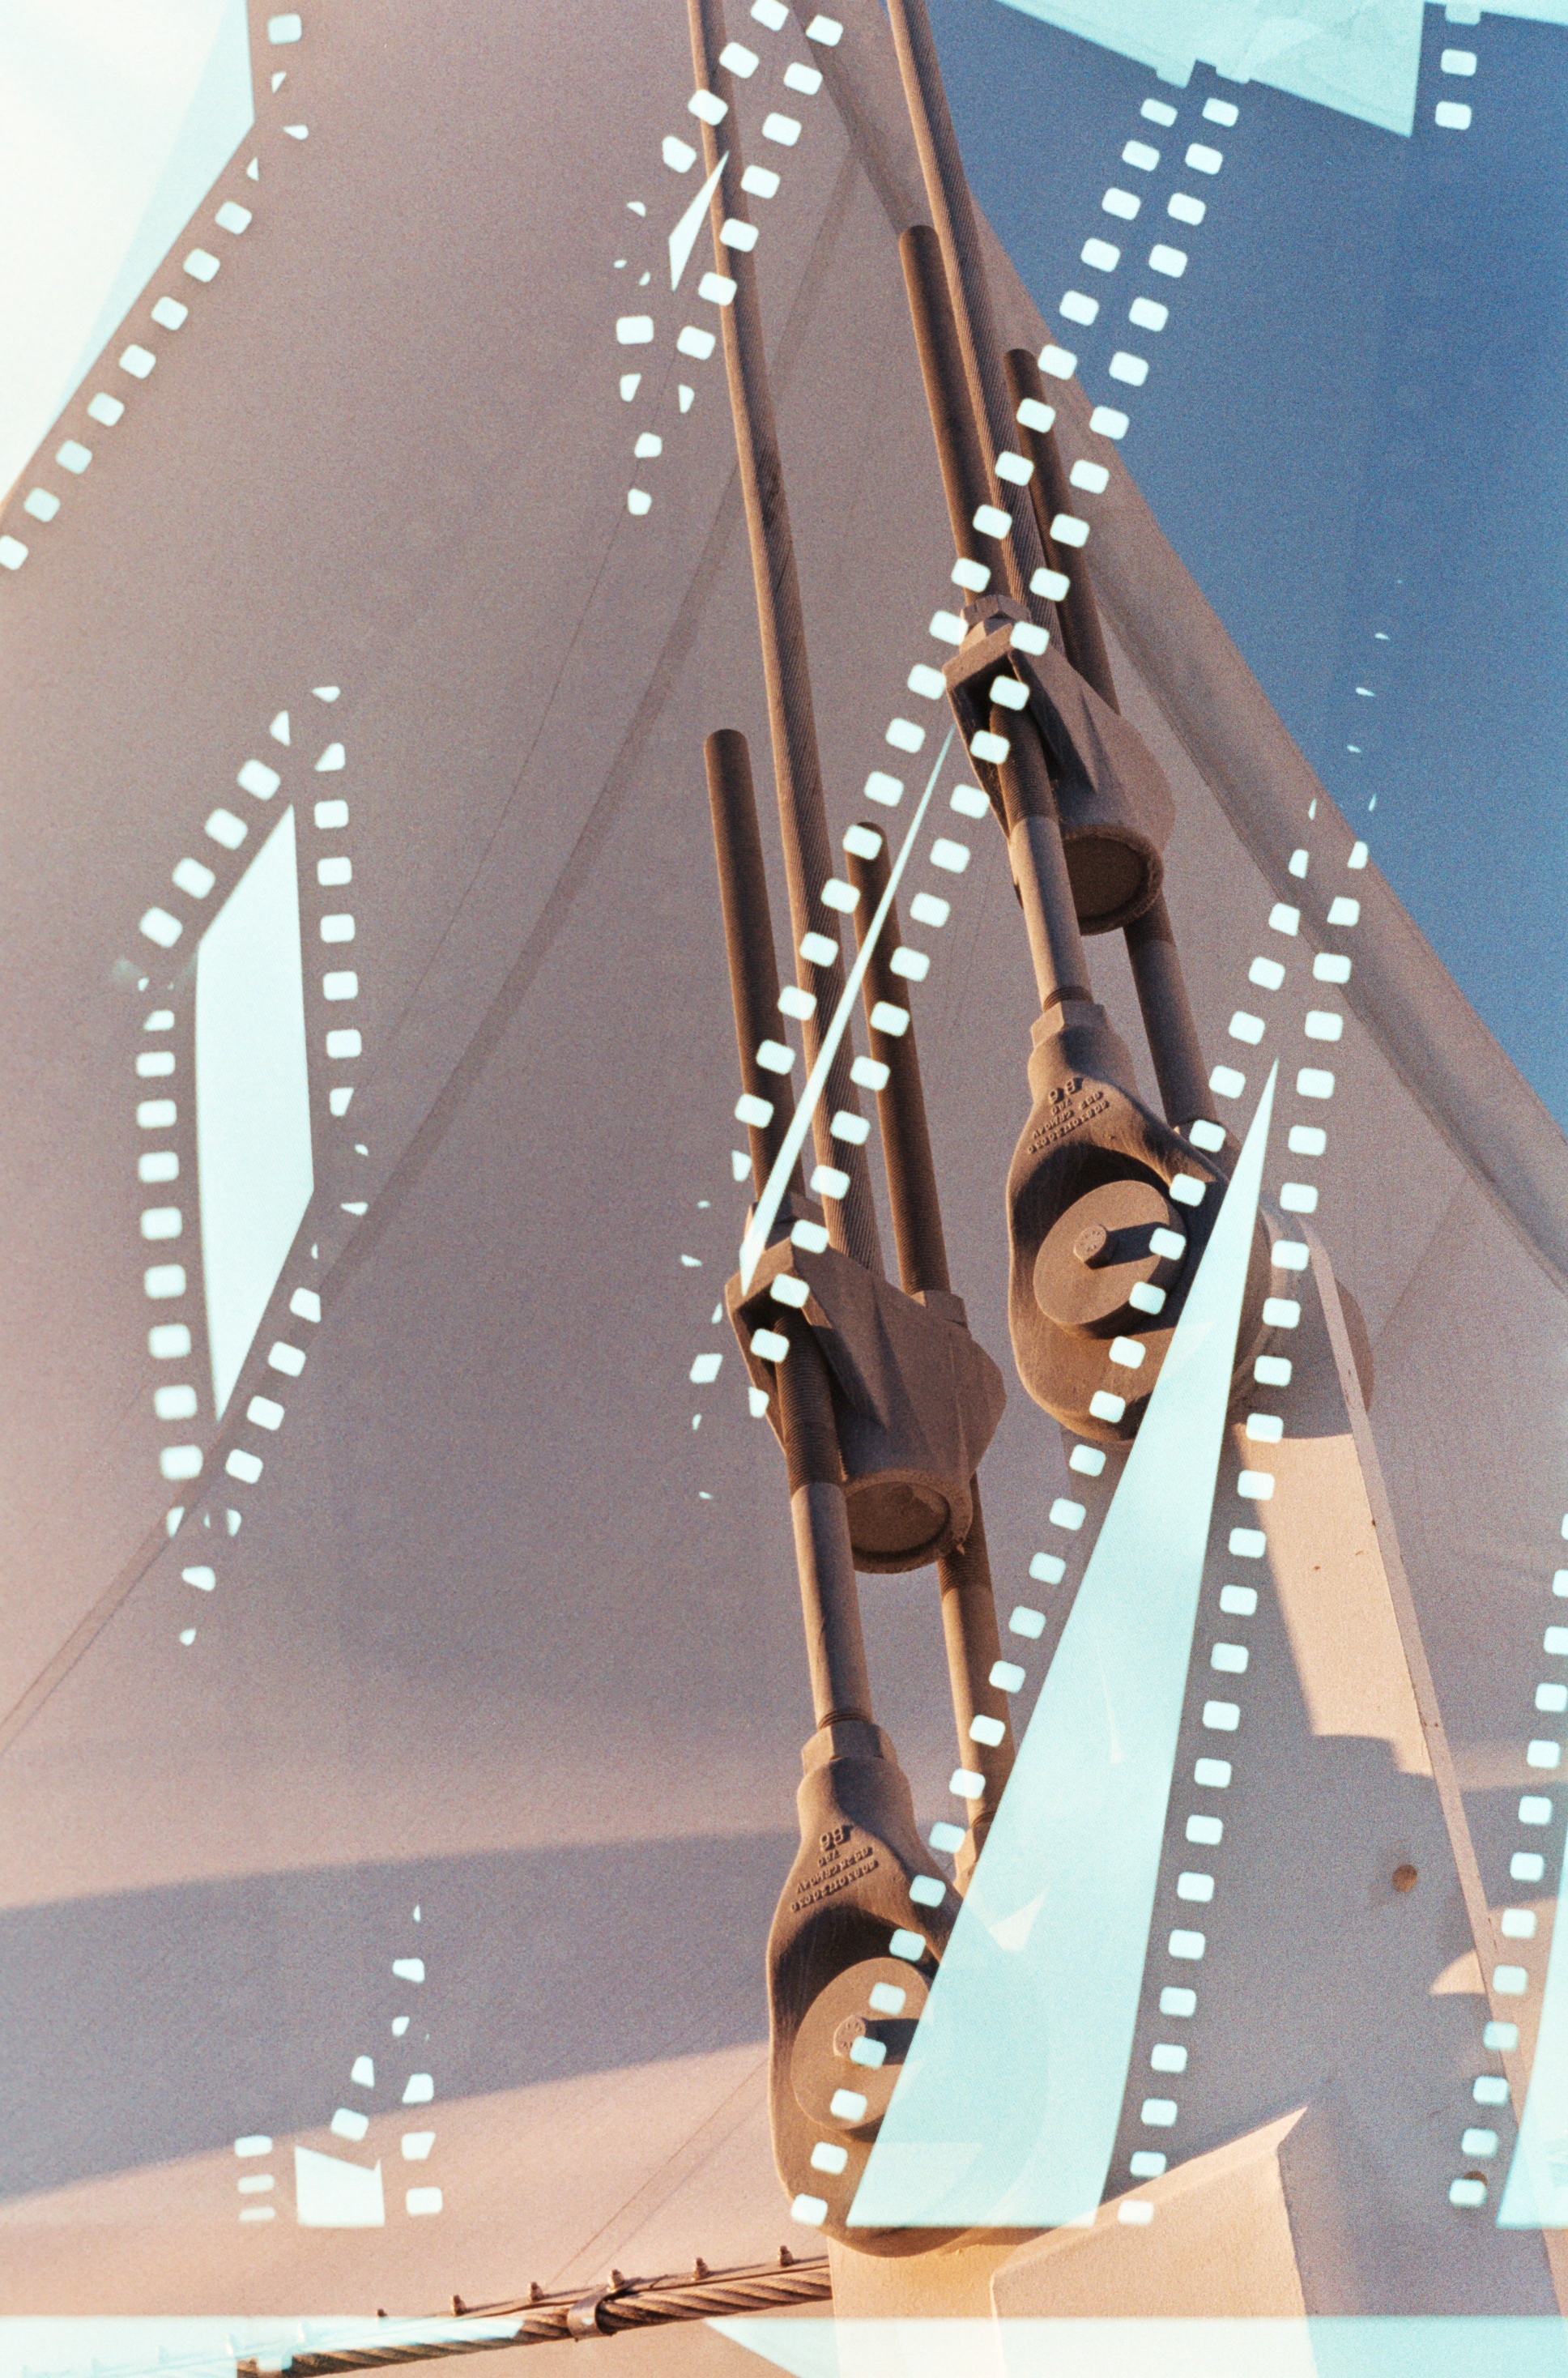
wood, art, illustration, sails, doubleexposure, k1000, canadaplace, vancouverbc, kodakgold